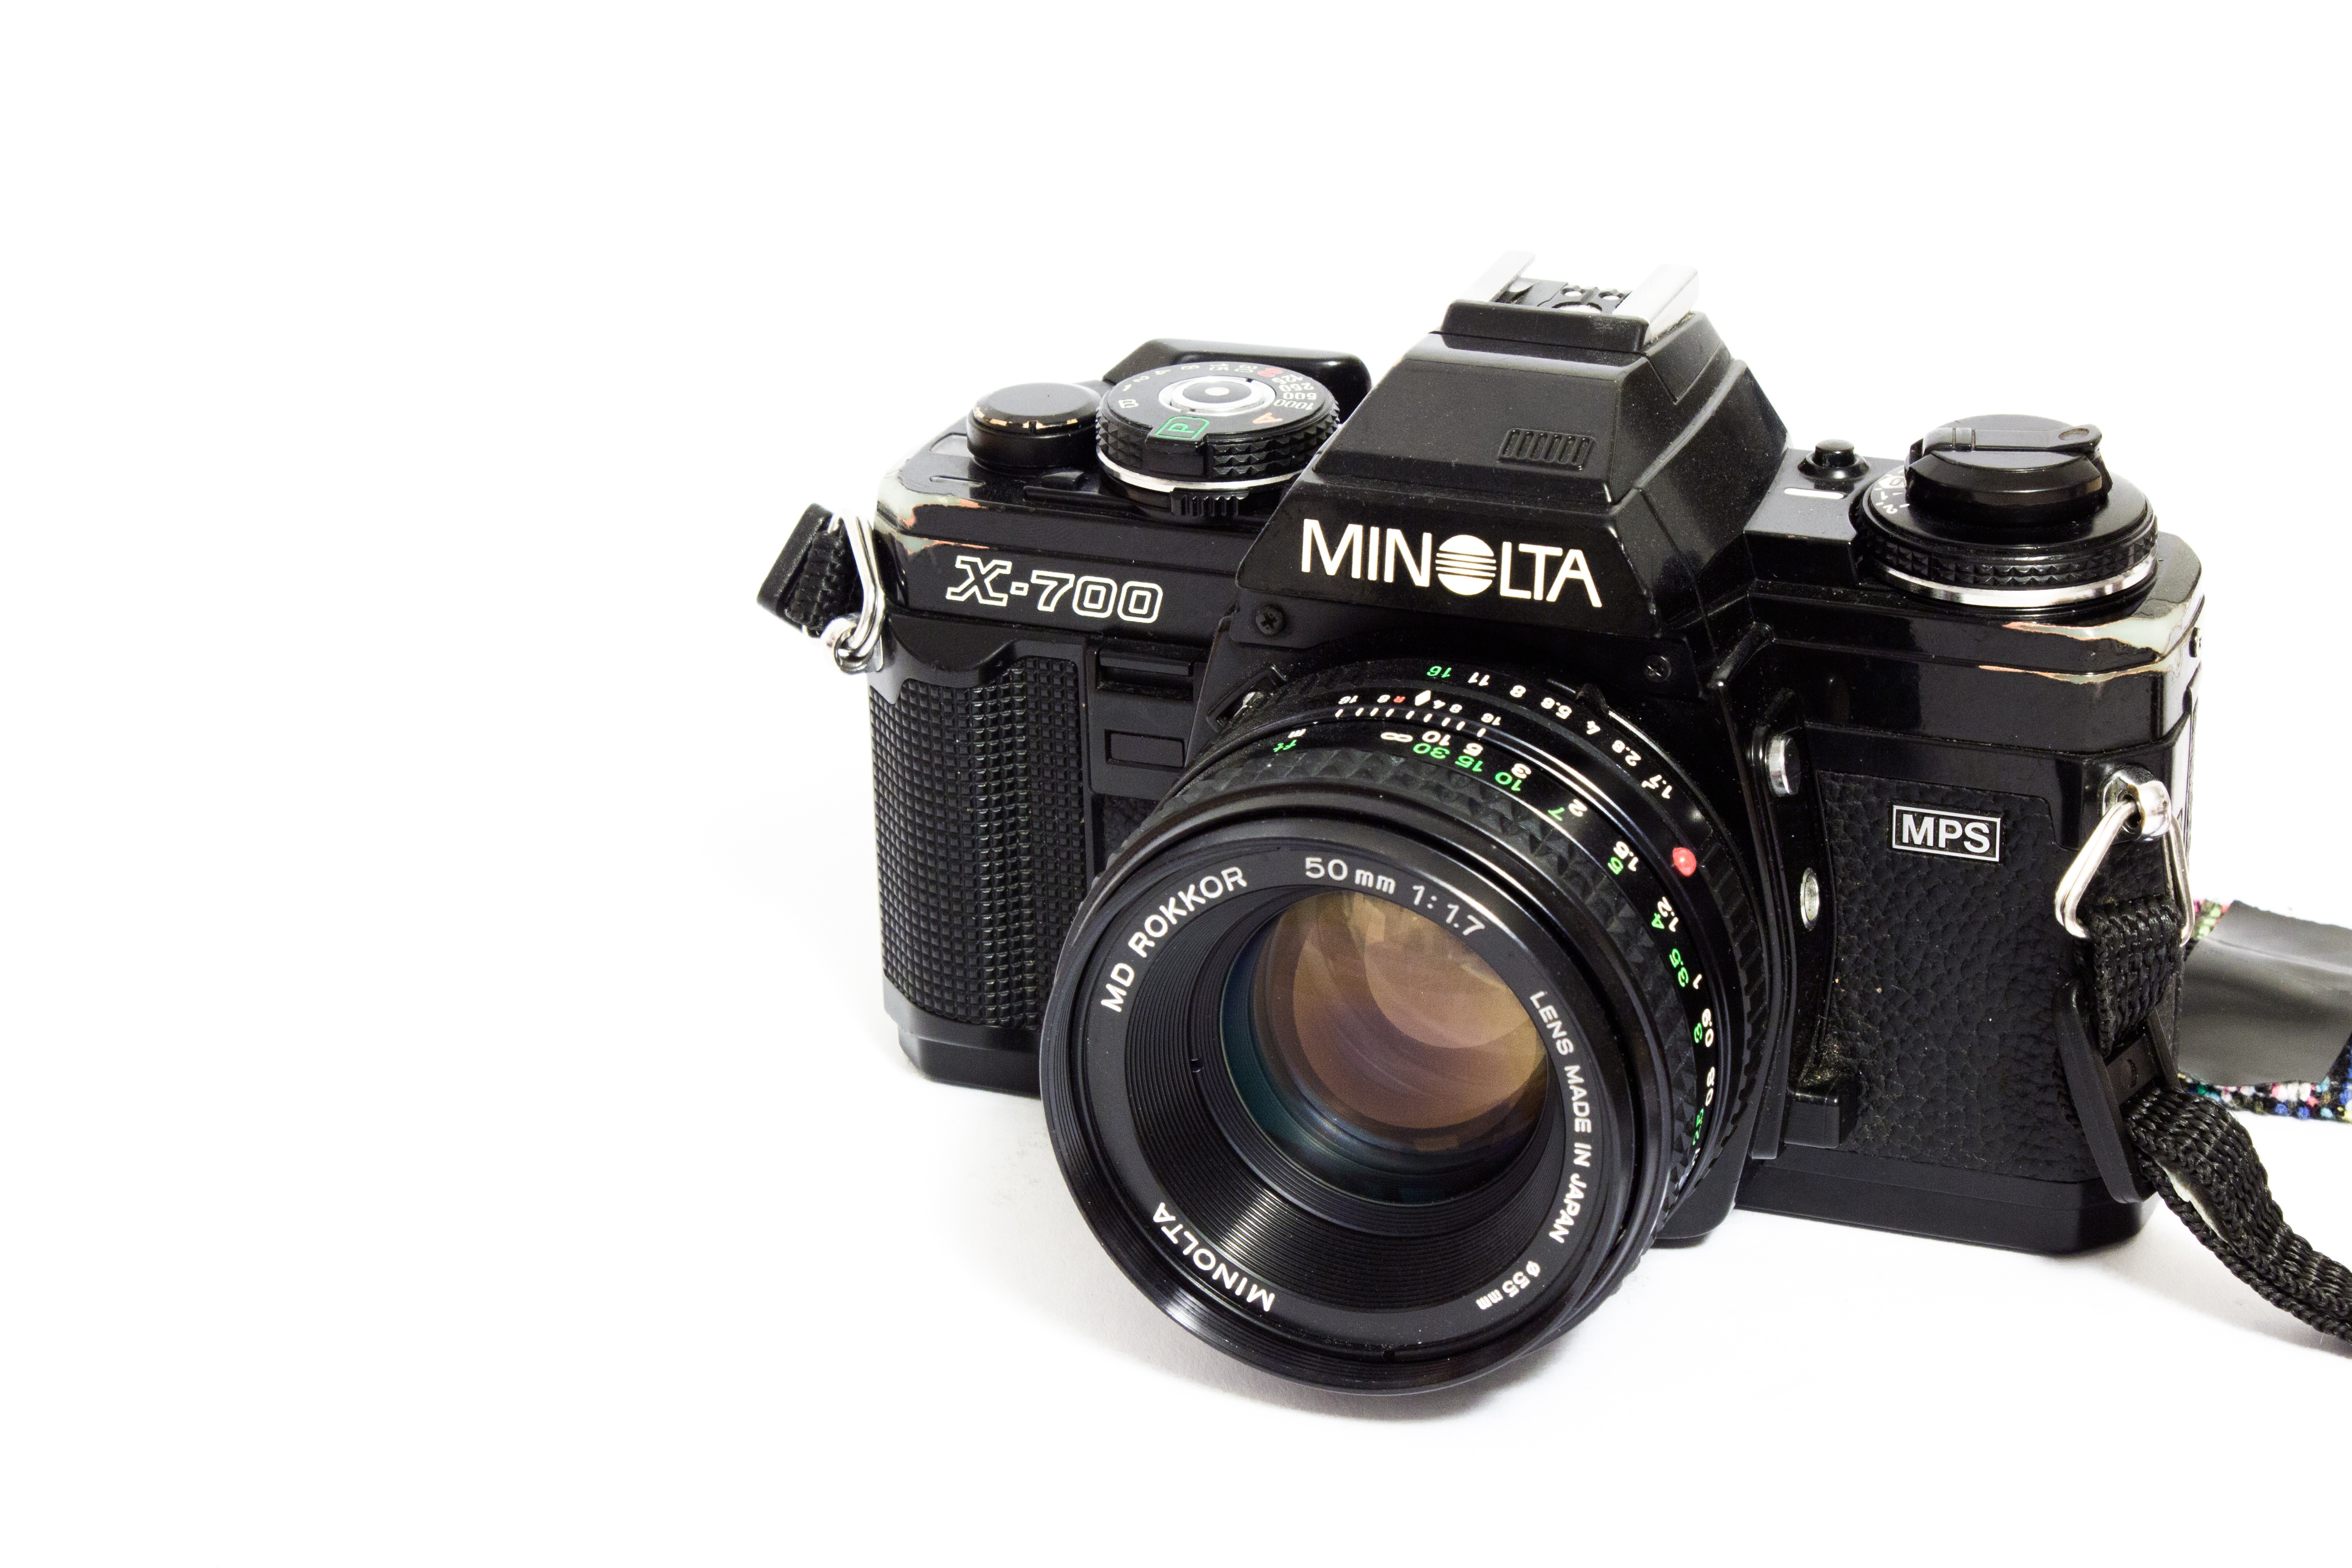
camera, photography, photographer, old, film, photo, slr, analog, lens, object, old camera, reflex camera, digital camera, photograph, camera lens, minolta, photo camera, analog camera, digital slr, single lens reflex camera, cameras optics